Question: Please indicate a possible affordance area of baseball bat that can be used for holding
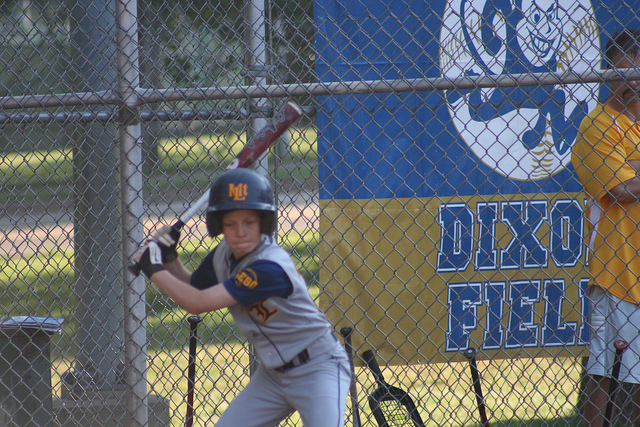
Answer: [122.5, 215.5, 183.5, 278.5]